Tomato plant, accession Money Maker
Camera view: tilt-top (135 deg); turntable rotation: 240 degrees
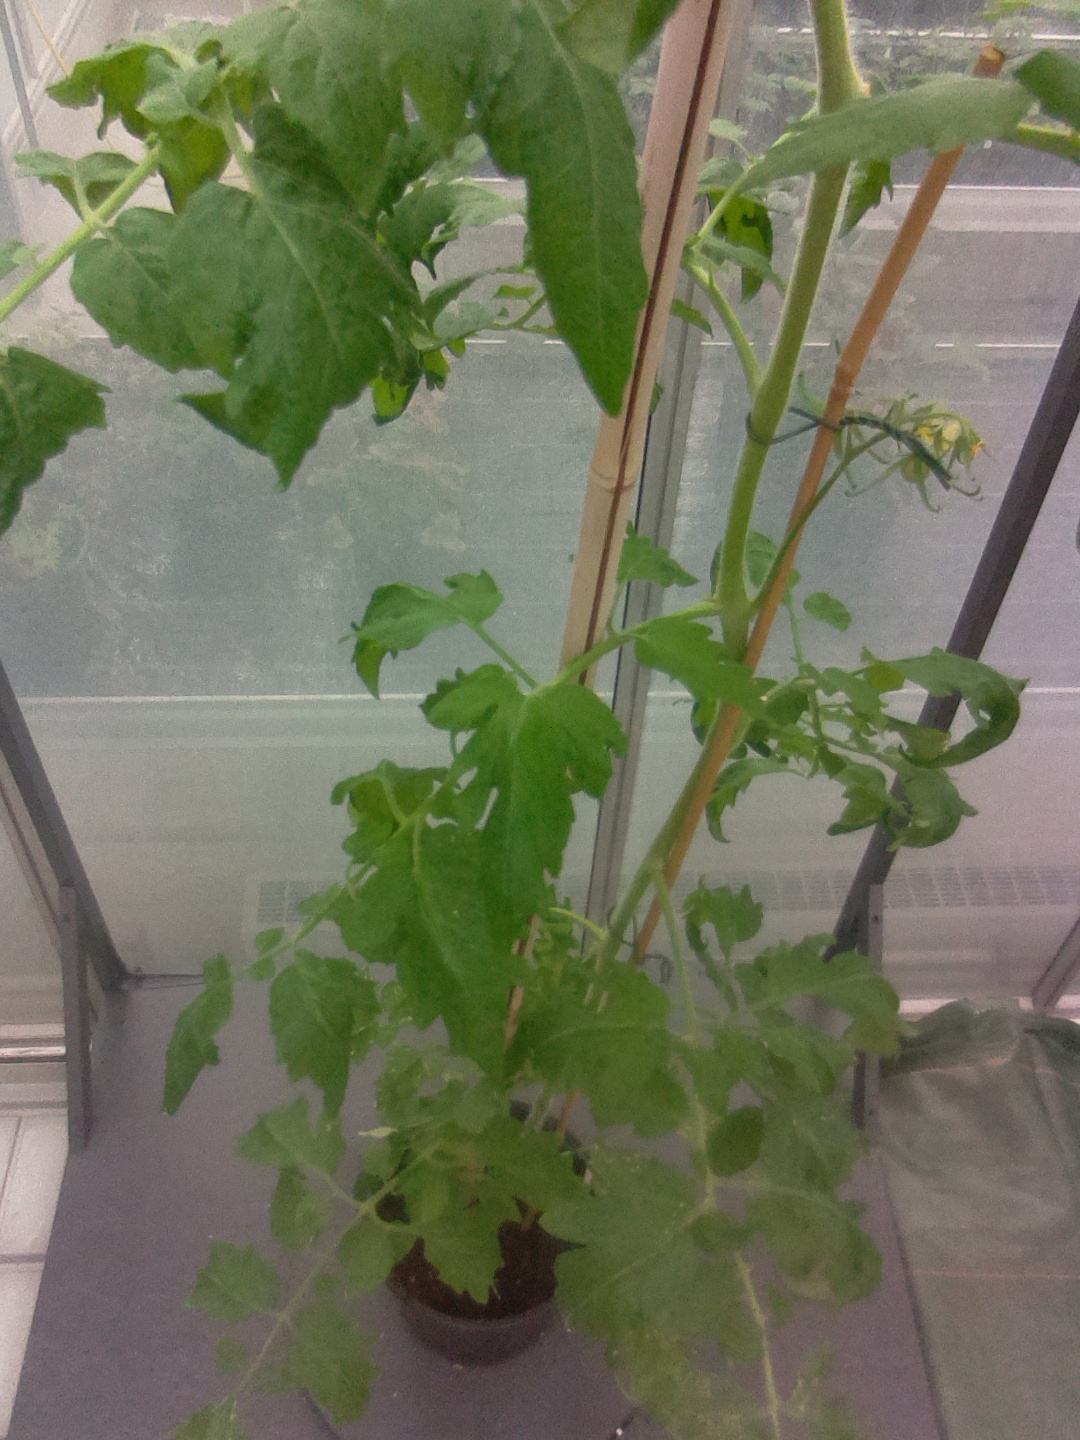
BBCH growth stage 70: Fruits at the main stem or branches visibles